Little India (Middlesex County, New Jersey)

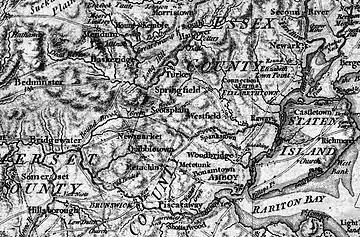
1777 map of the area where the Oak Tree Engagement took place. The greater battle occurred overall at points between "Metuchin" and Westfield. "Spanktown" is modern-day Rahway.

Oak Tree Road has a long history in commerce. It is named for a large oak tree which stood at a crossroads where a market was located during the Revolutionary War era. This crossroads and surrounding area was the site of the Oak Tree Engagement during the Battle of the Short Hills. It was a relatively rural area in the early to mid 20th century.